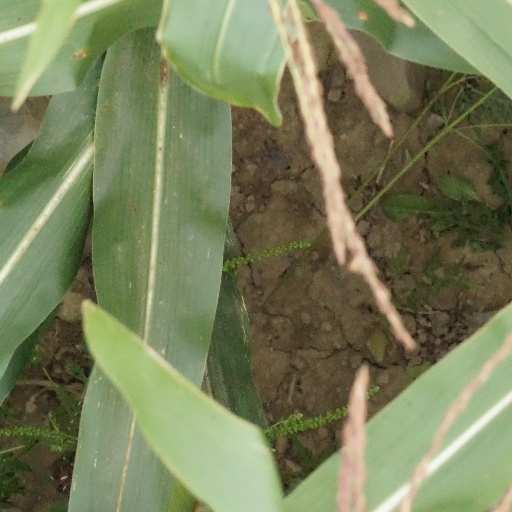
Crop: maize; corn